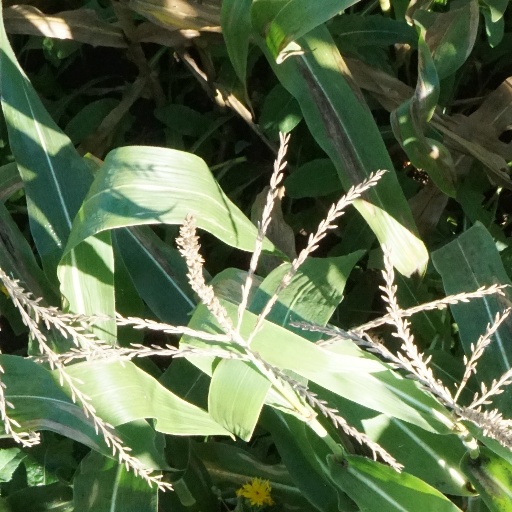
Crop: maize; corn